Origins of the American Civil War

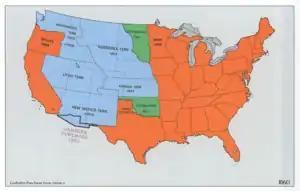
The United States, immediately before the Civil War. All of the lands east of, or bordering, the Mississippi River were organized as states in the Union, but the West was still largely unsettled.

The Lecompton Constitution and "Dred Scott v. Sandford" (the respondent's name, Sanford, was misspelled in the reports) were both part of the Bleeding Kansas controversy over slavery that arose as a result of the Kansas–Nebraska Act, which was Stephen Douglas' attempt to replace the Missouri Compromise's ban on slavery in the Kansas and Nebraska territories with popular sovereignty, which would have allowed the people of a territory to vote for or against slavery. The Lecompton Constitution, which would have allowed slavery in Kansas, was the result of massive vote fraud by the pro-slavery border ruffians. Douglas defeated the Lecompton Constitution because it was supported by the minority of pro-slavery people in Kansas, and Douglas believed in majority rule. Douglas hoped that both the South and the North would support popular sovereignty, but neither did, as neither trusted Douglas.